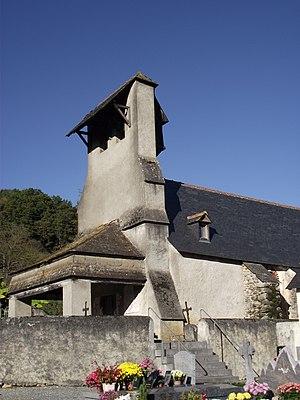
Église de l'Assomption de Paréac (Hautes-Pyrénées, France)
Églises possédant un clocher-mur, ou clocher à peigne, clocher-arcade ou campenard.
Paréac est une commune française située dans le département des Hautes-Pyrénées, en région Occitanie.